Thoroughbred Breeder

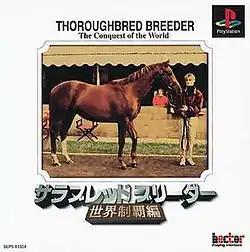
Cover art of "Thoroughbred Breeder: Sekai Seiha-hen", the last game of the series

is a series of Japan-exclusive horse racing video games developed and published by Hect.